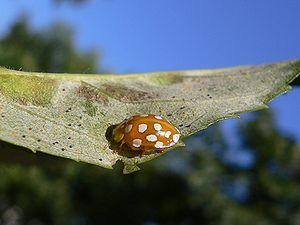
Halyzia est un genre d'insectes de la famille des coccinelles.